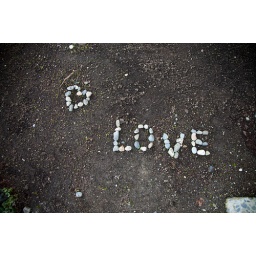
While walking around Ballard one morning I spotted this arrangement of pebbles on the ground.